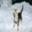
Label: cat